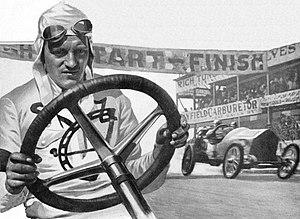
Gil Andersen, vainqueur de l'Elgin National Trophy de Chicago, en septembre 1913.
Gil Andersen, né le 27 septembre 1879 à Horten et décédé le 26 juillet 1936 à Logansport, était un pilote automobile américano-norvégien.
L'Elgin National Trophy était une course automobile américaine de type Grand Prix, organisée durant les années 1910 à la fin du mois d'août le plus souvent.
Stutz Motor Company était une marque américaine de voitures de luxe. La production a débuté en 1911 et s'est prolongée jusqu'en 1935. La marque réapparut en 1968 sous l'égide de « Stutz Motor Car of America, Inc. », avec un aspect rétro moderne. Bien que l'entreprise existe encore de nos jours, les ventes de véhicules produits à l'usine ont pris fin en 1995. Tout au long de son histoire, Stutz était réputé en tant que fabricant de voitures rapides et de voitures de luxe pour les personnes riches et célèbres.